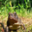
Label: frog